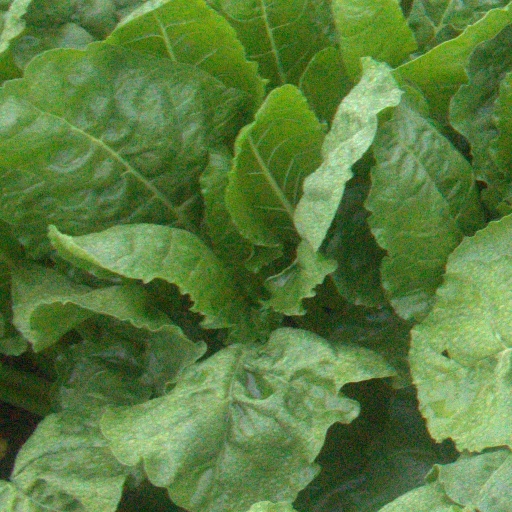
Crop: sugar beet